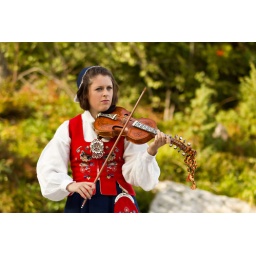
A girl in traditional Norwegian dress plays the Hardanger fiddle